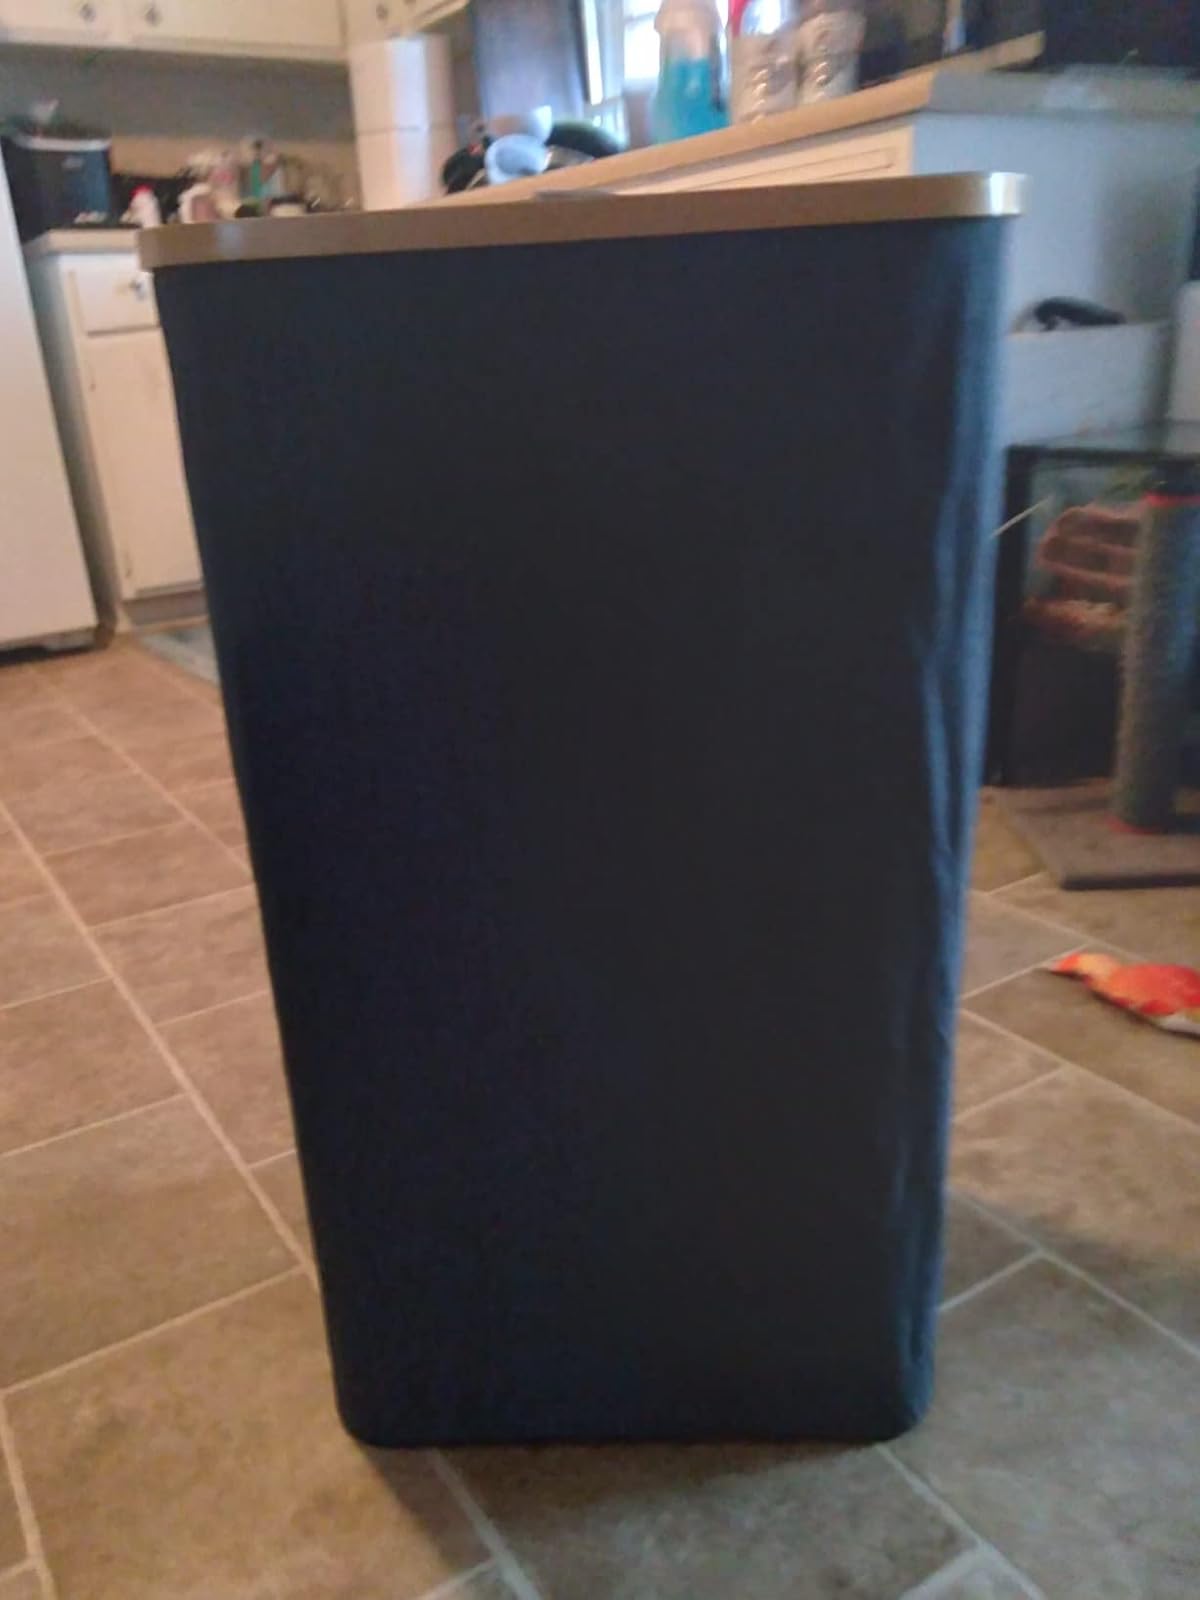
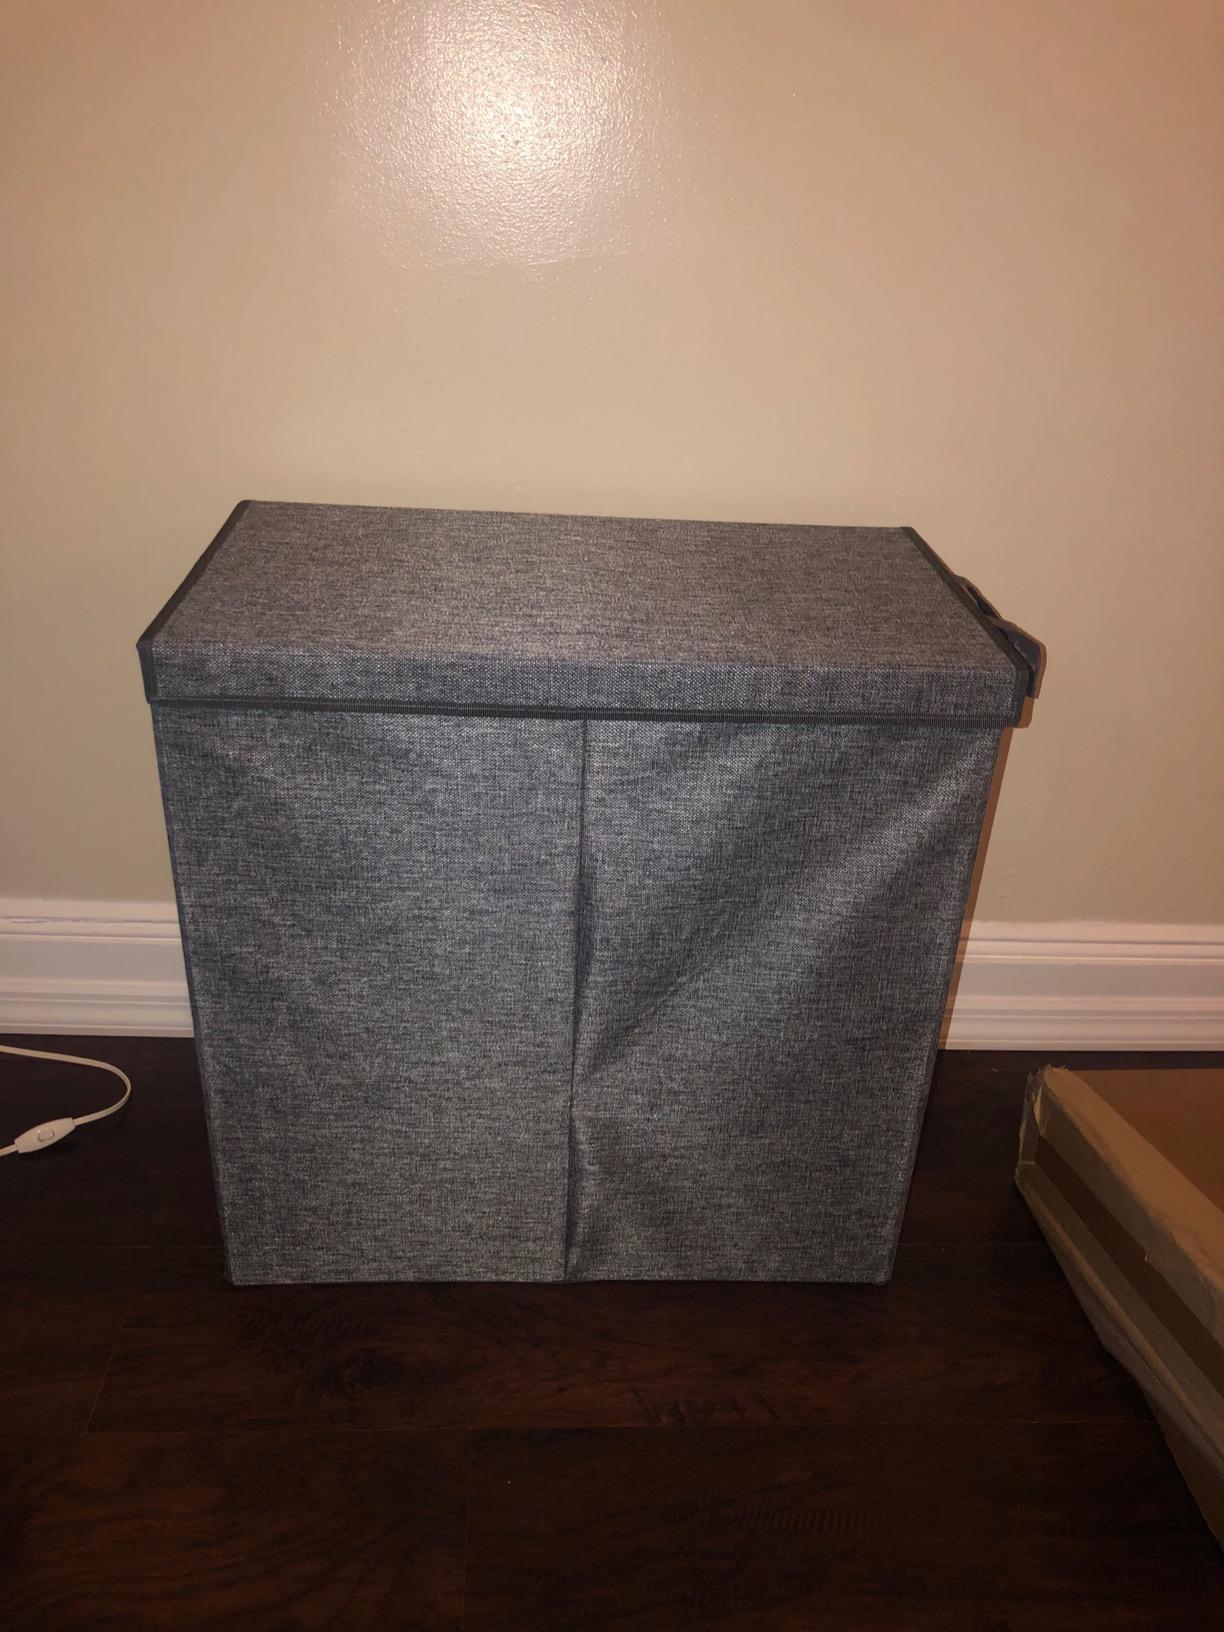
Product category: items_hamper
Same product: no